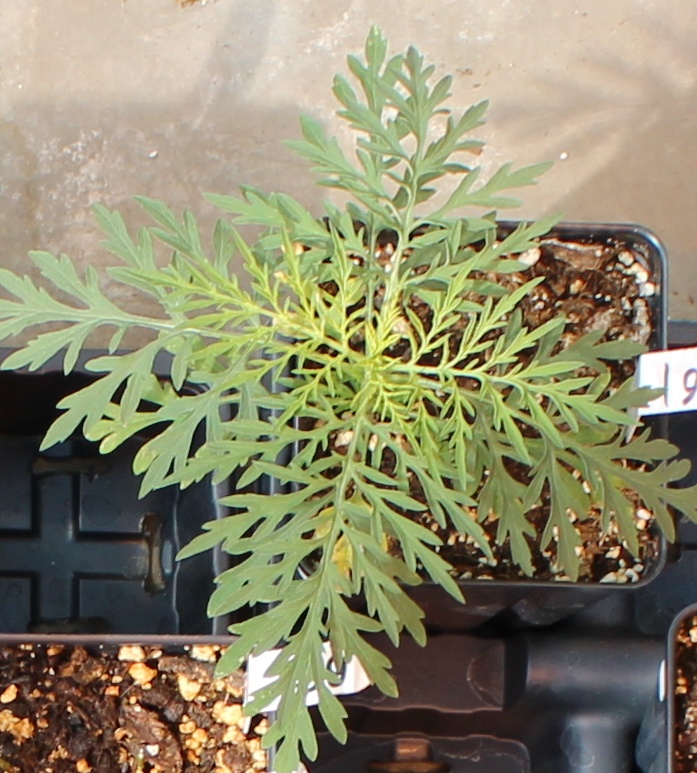
Label: Ragweed